Barretts Tunnels

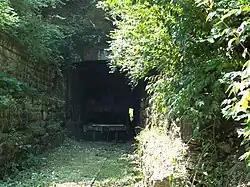

The Barretts Tunnels are a pair of railroad tunnels in St. Louis County, Missouri, the first ones built west of the Mississippi River. They were built by the Pacific Railroad in 1853.